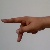
The image shows a hand gesture representing the letter 'P' in Indian Sign Language.